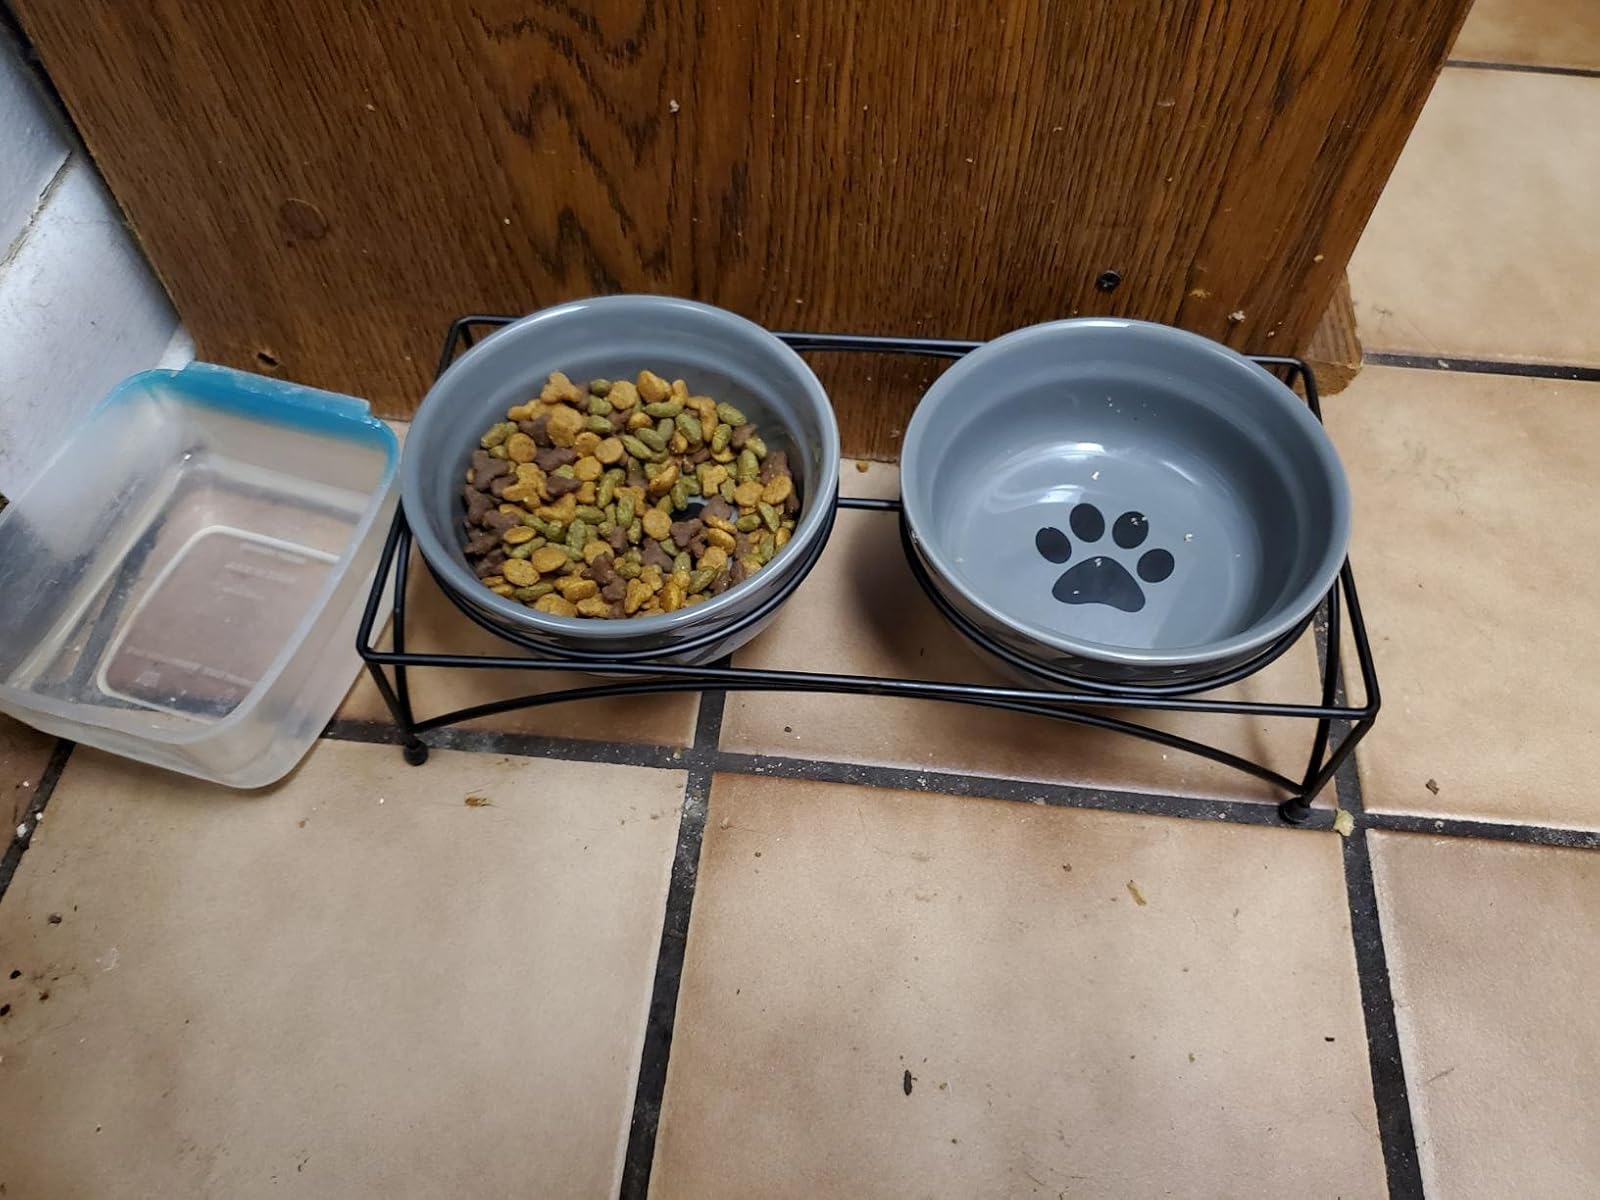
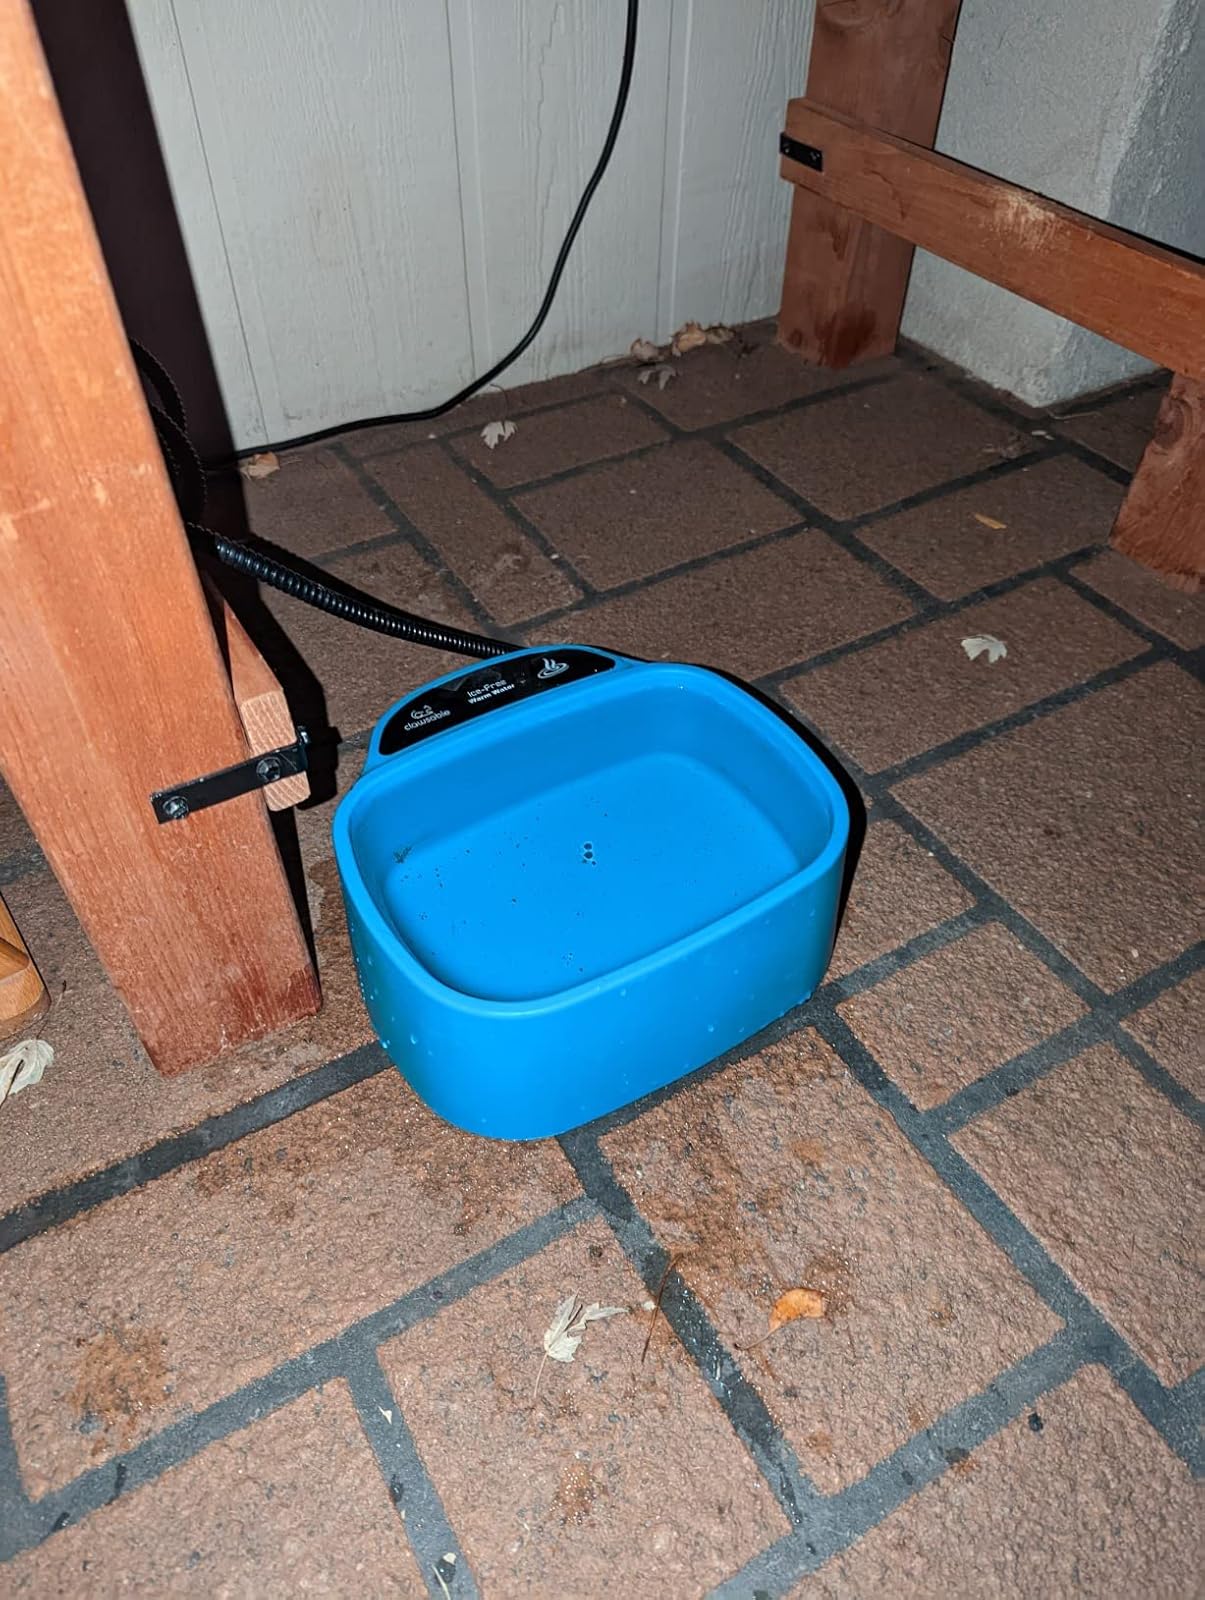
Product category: items_bowl
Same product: no